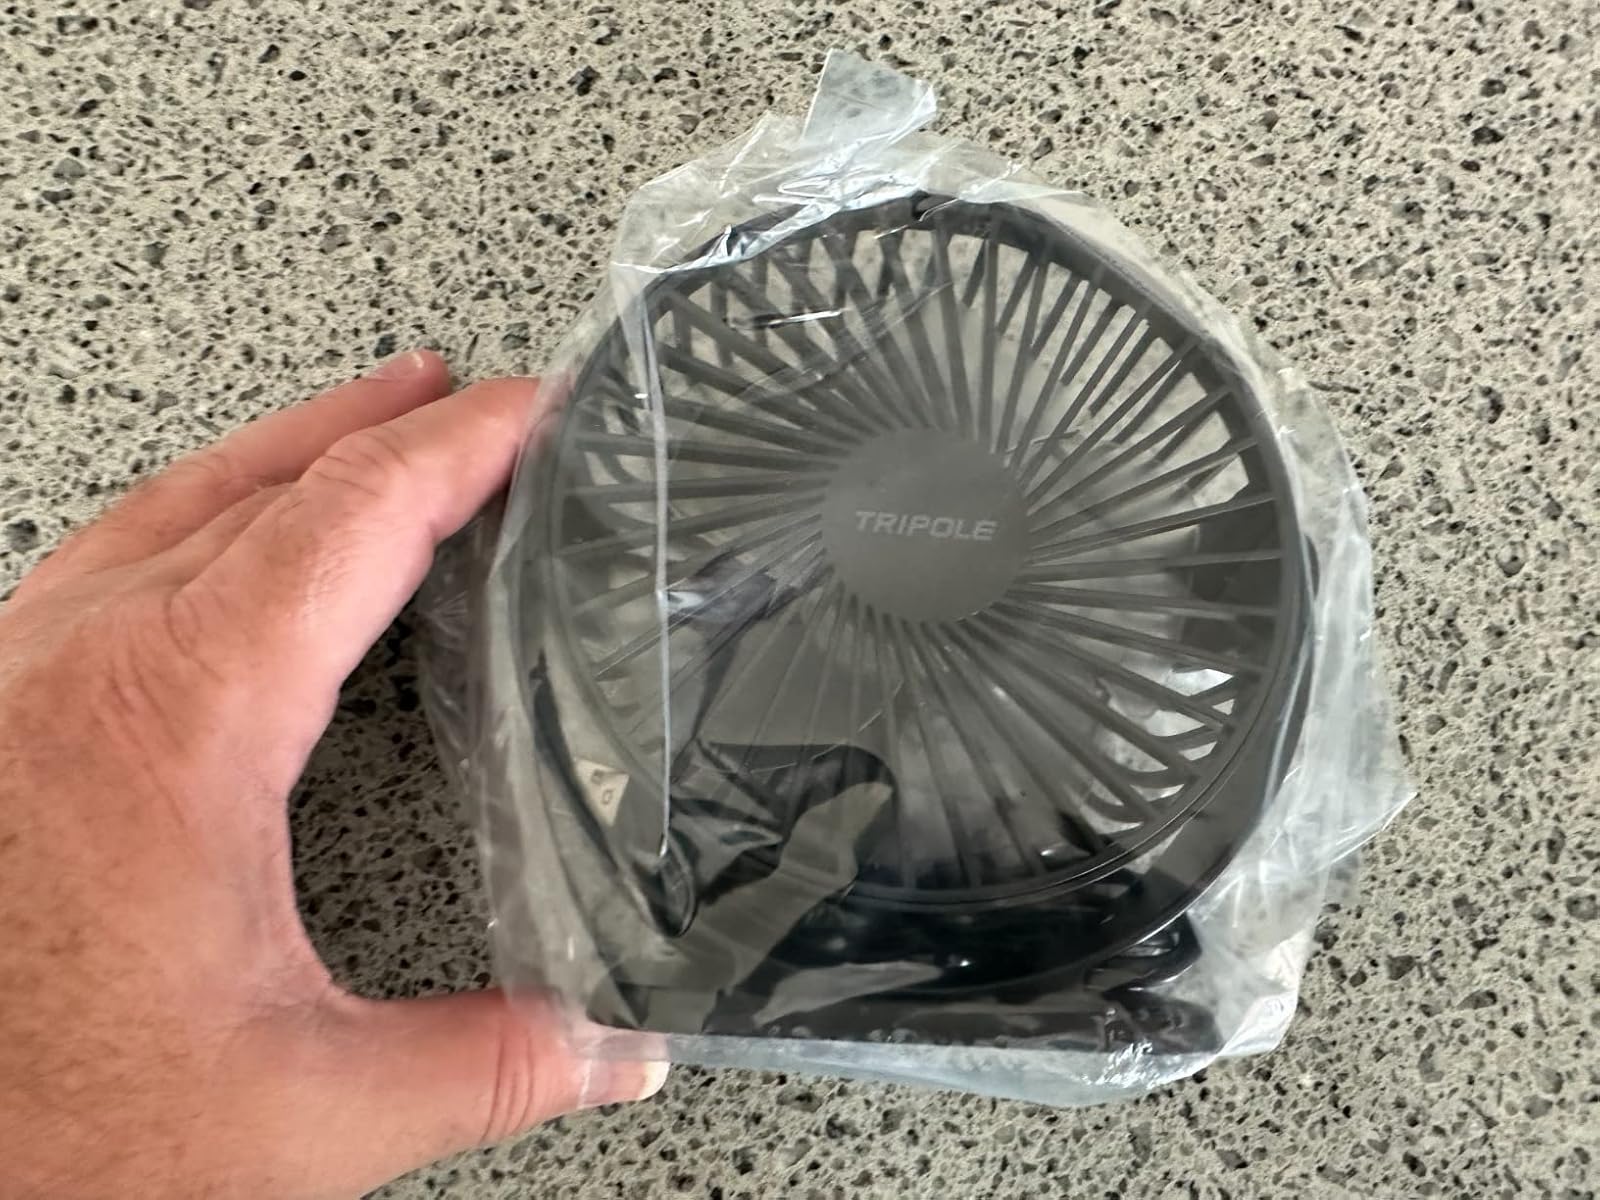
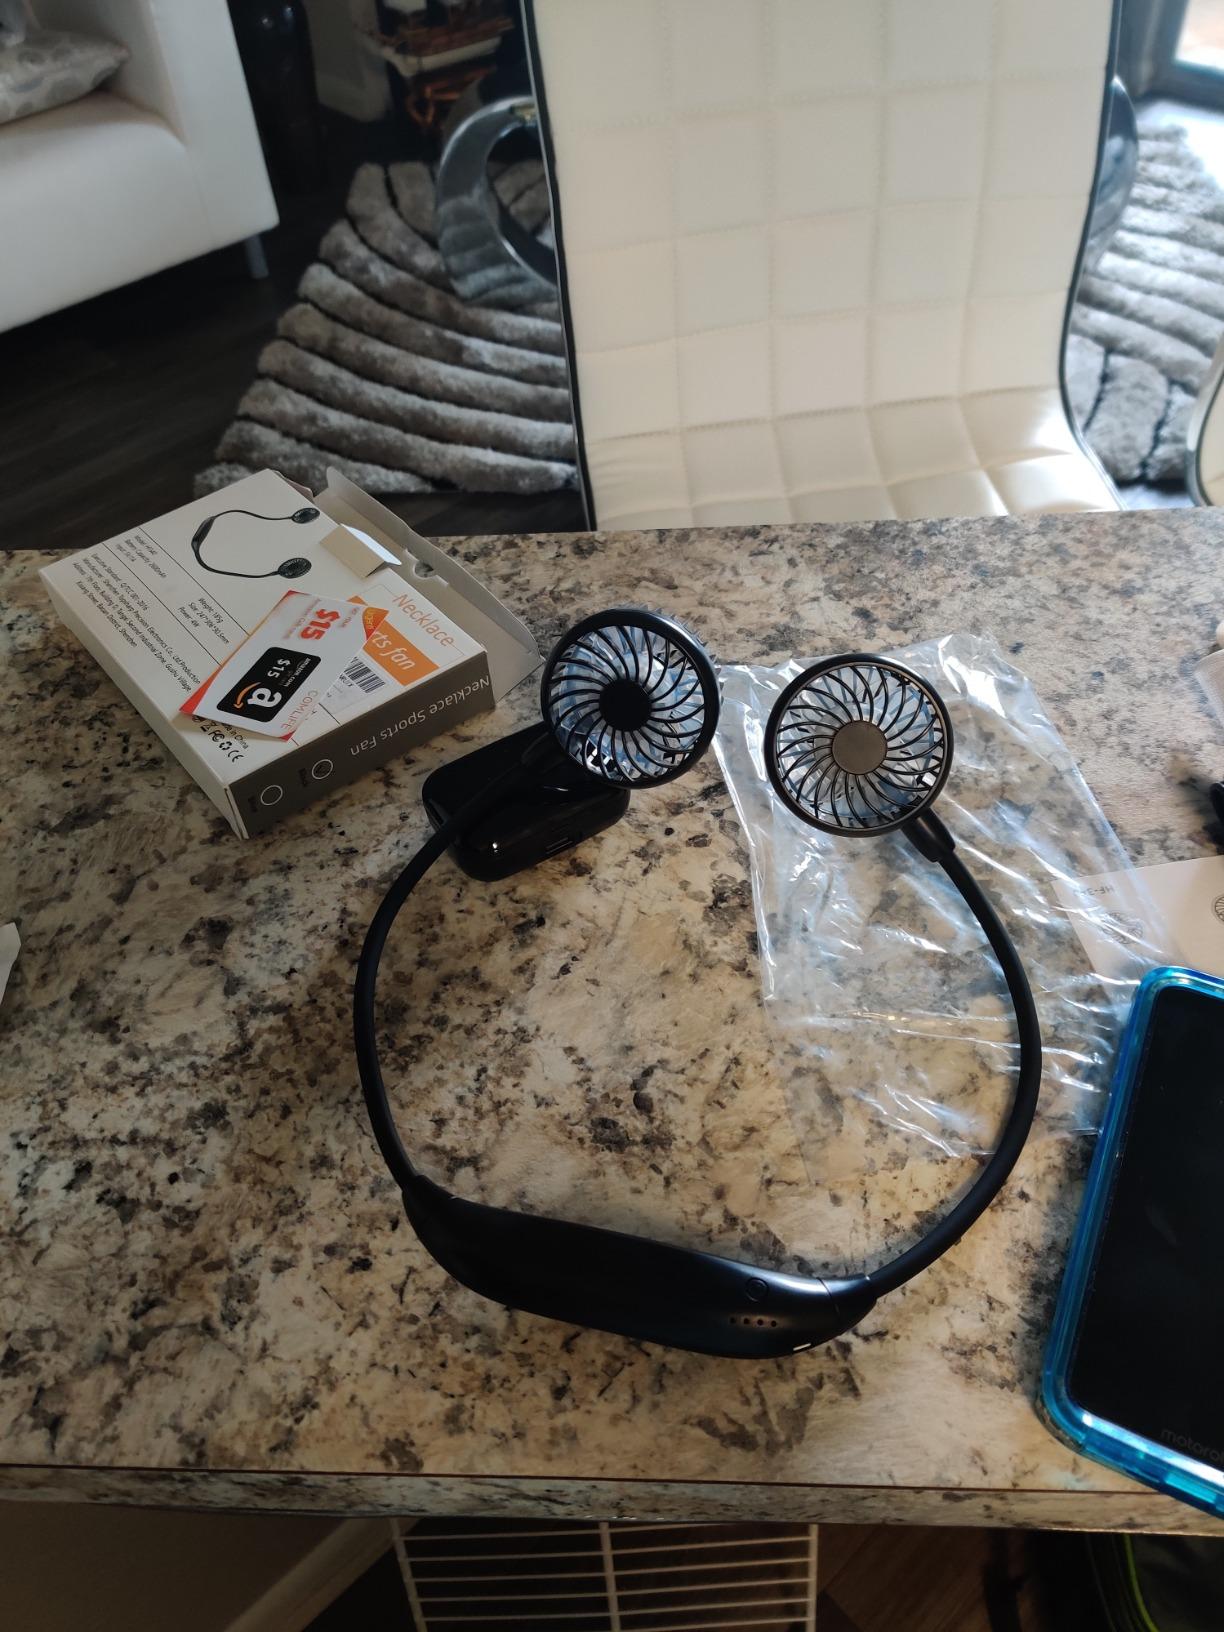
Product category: fan
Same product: no